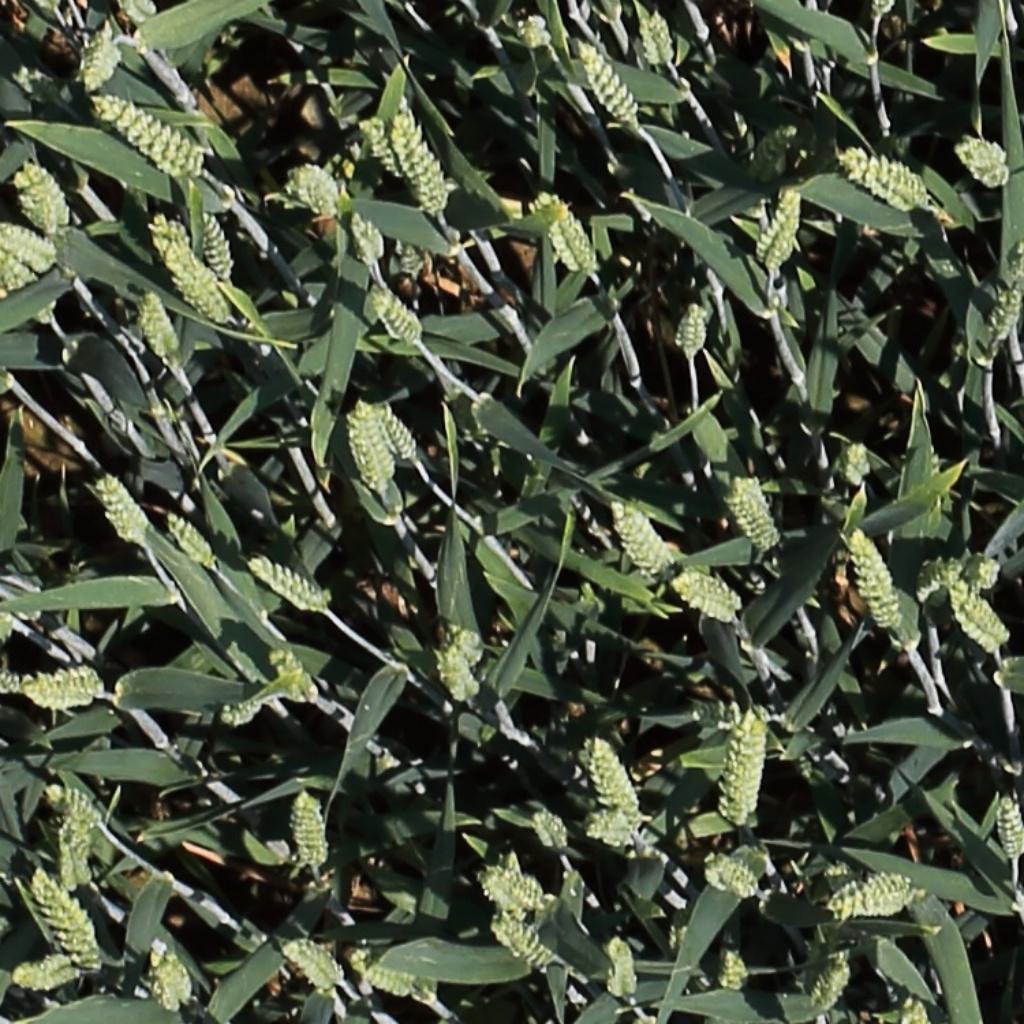
Country: Switzerland
Location: Usask
Wheat development stage: Filling